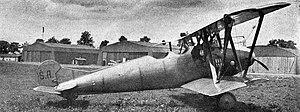
Le Letov Š-1 est un avion militaire de l'entre-deux-guerres.